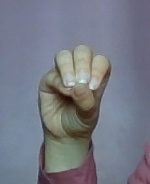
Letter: ha